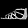
Label: Sandal